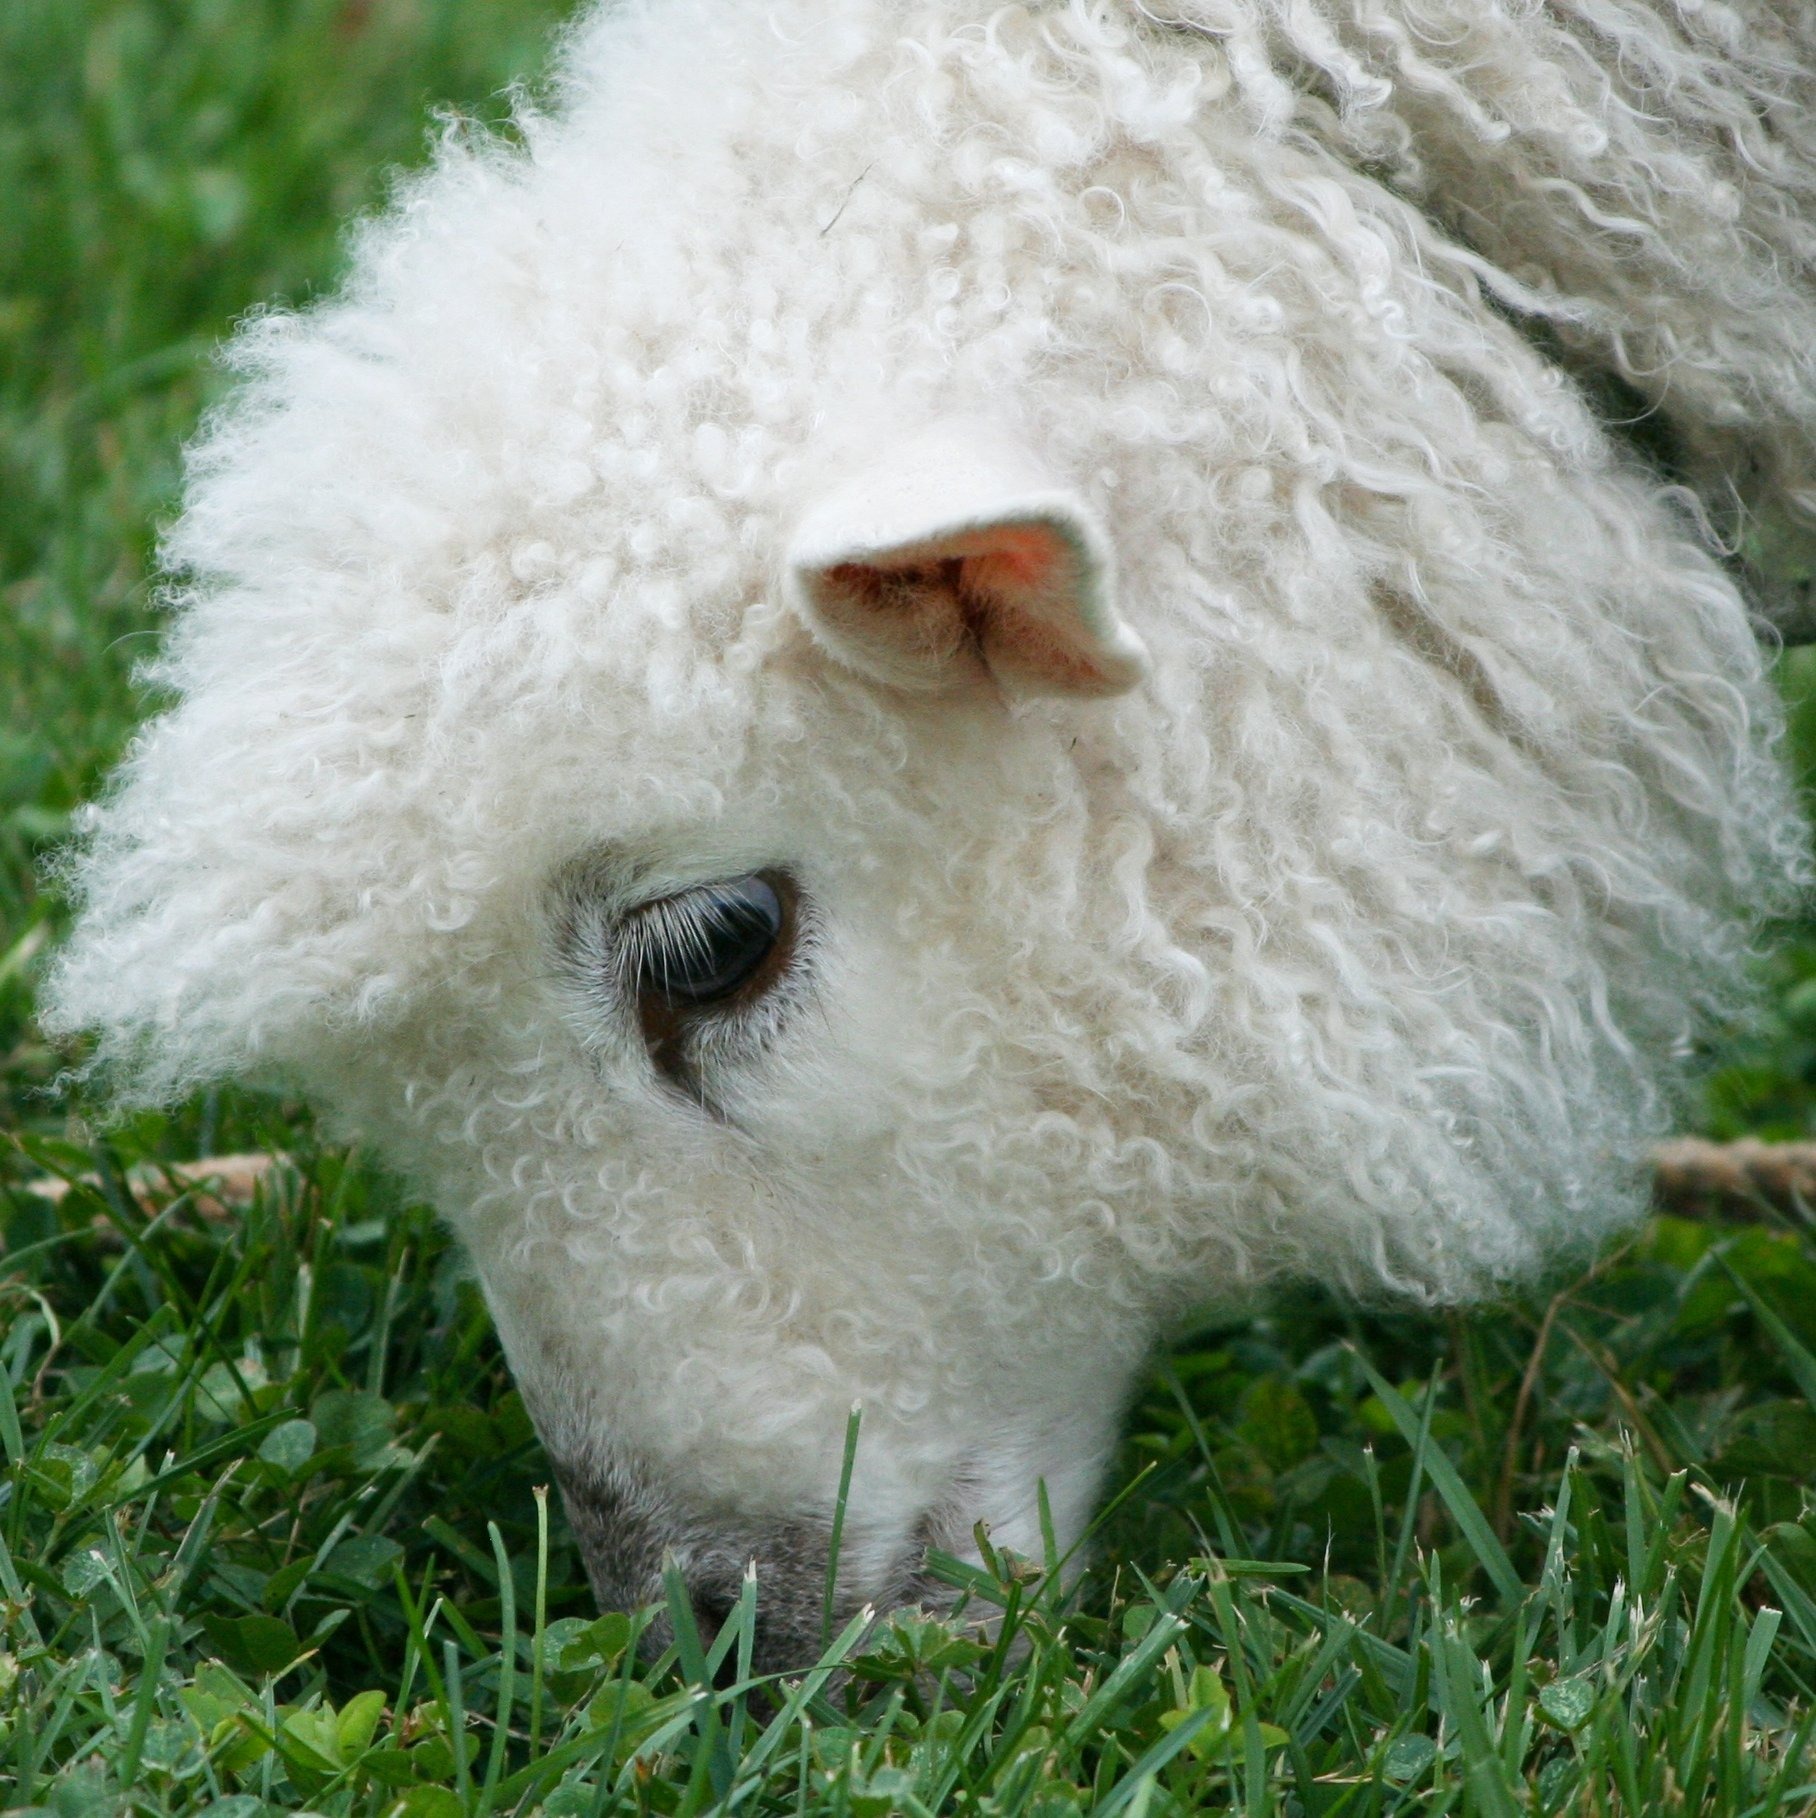
grass, white, farm, countryside, flock, country, rural, herd, fluffy, pasture, grazing, livestock, ranch, sheep, mammal, agriculture, wool, rabbit, lamb, ecology, alpaca, graze, paddock, vertebrate, sheeps, fleece, domestic, ram, mutton, breed, ewe, nomads, chew, cotswold sheep